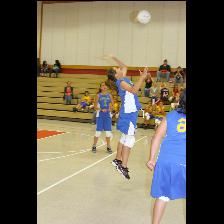
Label: Human